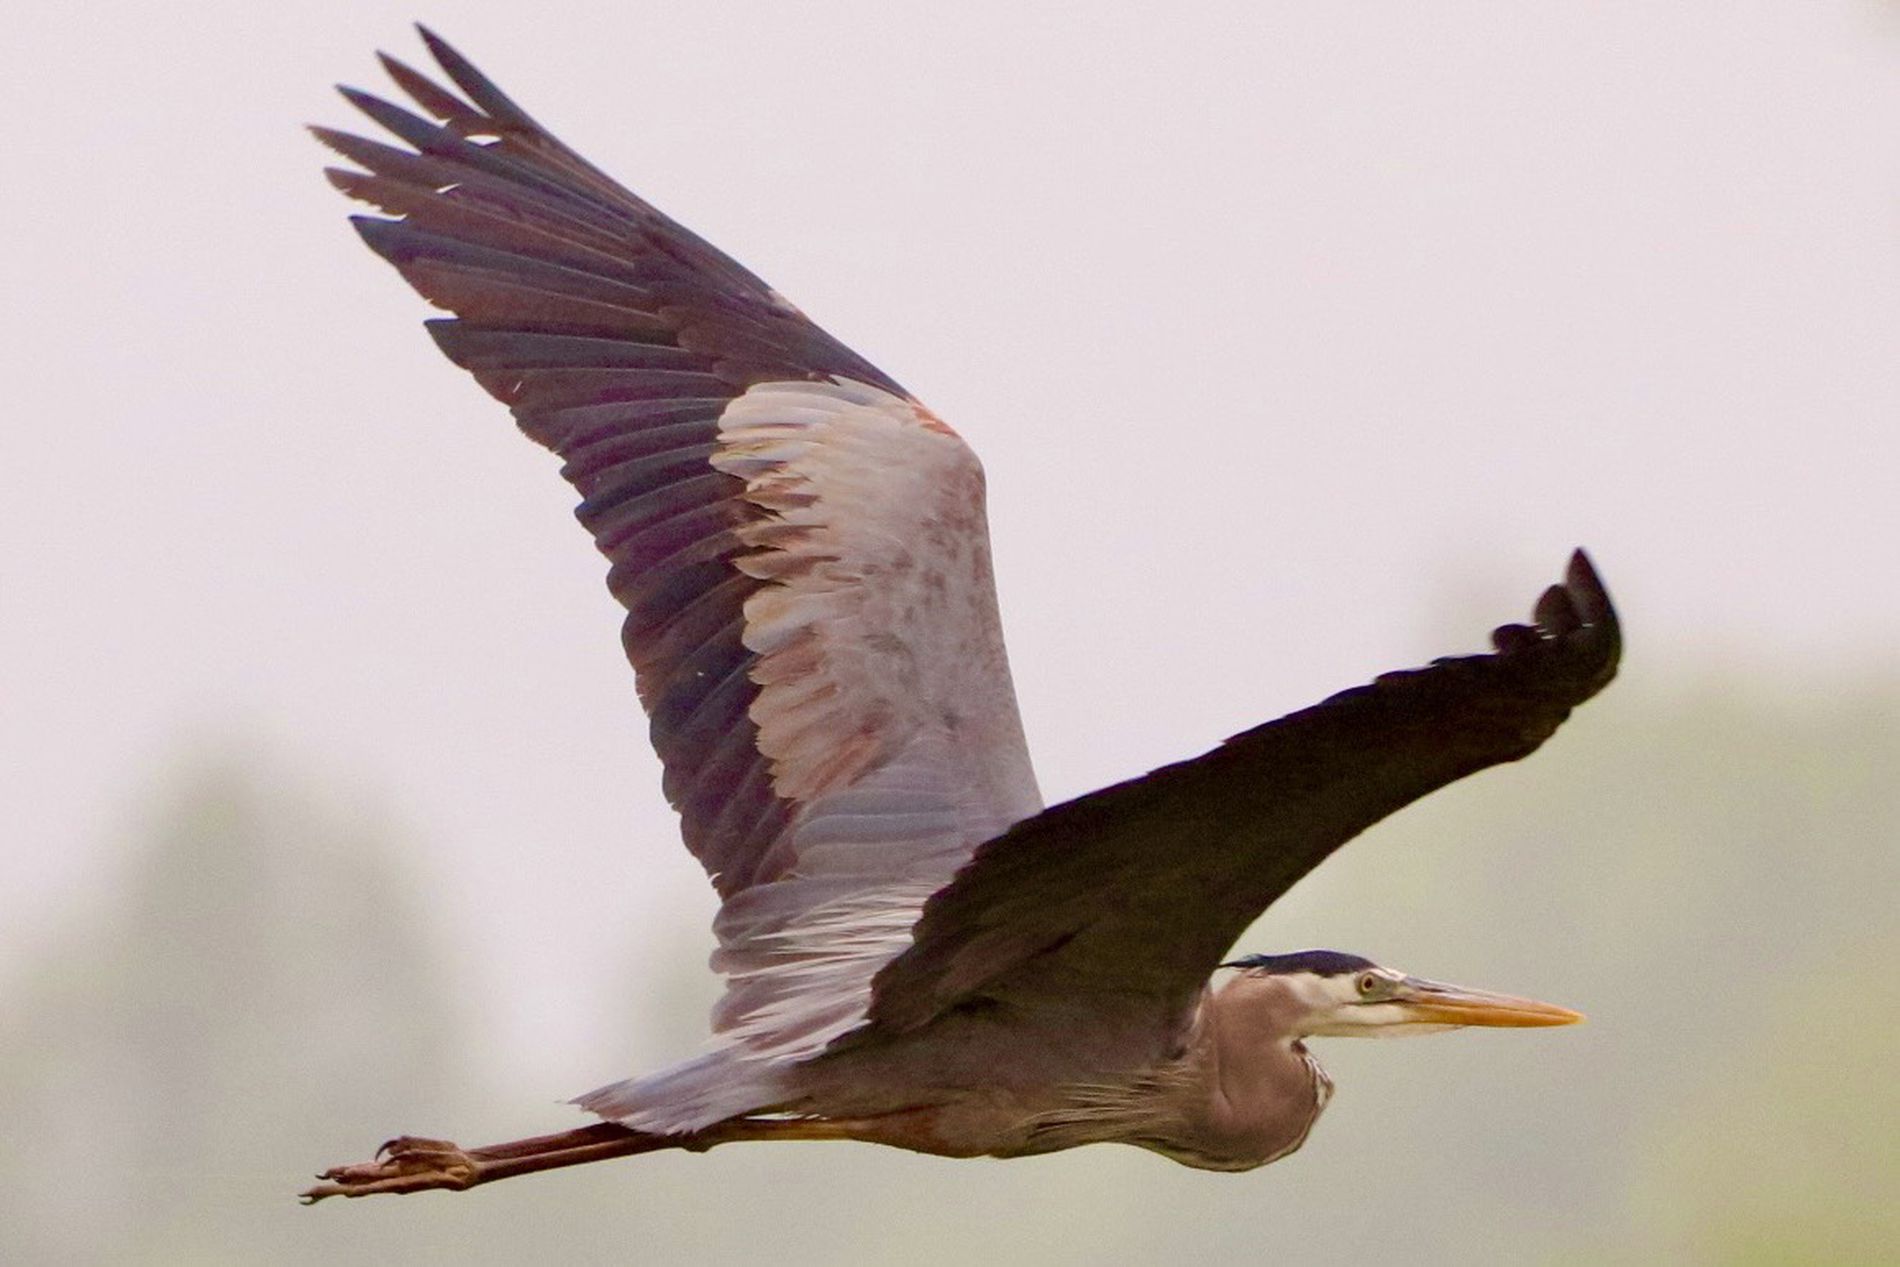
A Stork Flying in nature
A photo of a stork gliding across the sky while its wings are spread apart, its feathers are black and white, and its beak is yellow.
A close shot taken at a straight-on angle in natural daylight of a stork flying across the sky. The background is blurry, while the stork gives off an aura of anticipation. The muted tones of the background contrast with the black and white feathers, giving a sense of dynamism or motion and evoking a freedom.
Labels: Animal, Bird, Flying, Stork, Waterfowl, Beak, Crane Bird, Heron, Anhinga, Sky
Camera: Canon Canon EOS 800D
Lens: 150-600mm F5-6.3 DG OS HSM | Contemporary 015
Aperture: F7.1
Exposure: 1/1000 sec
ISO: 2000
Focal length: 600